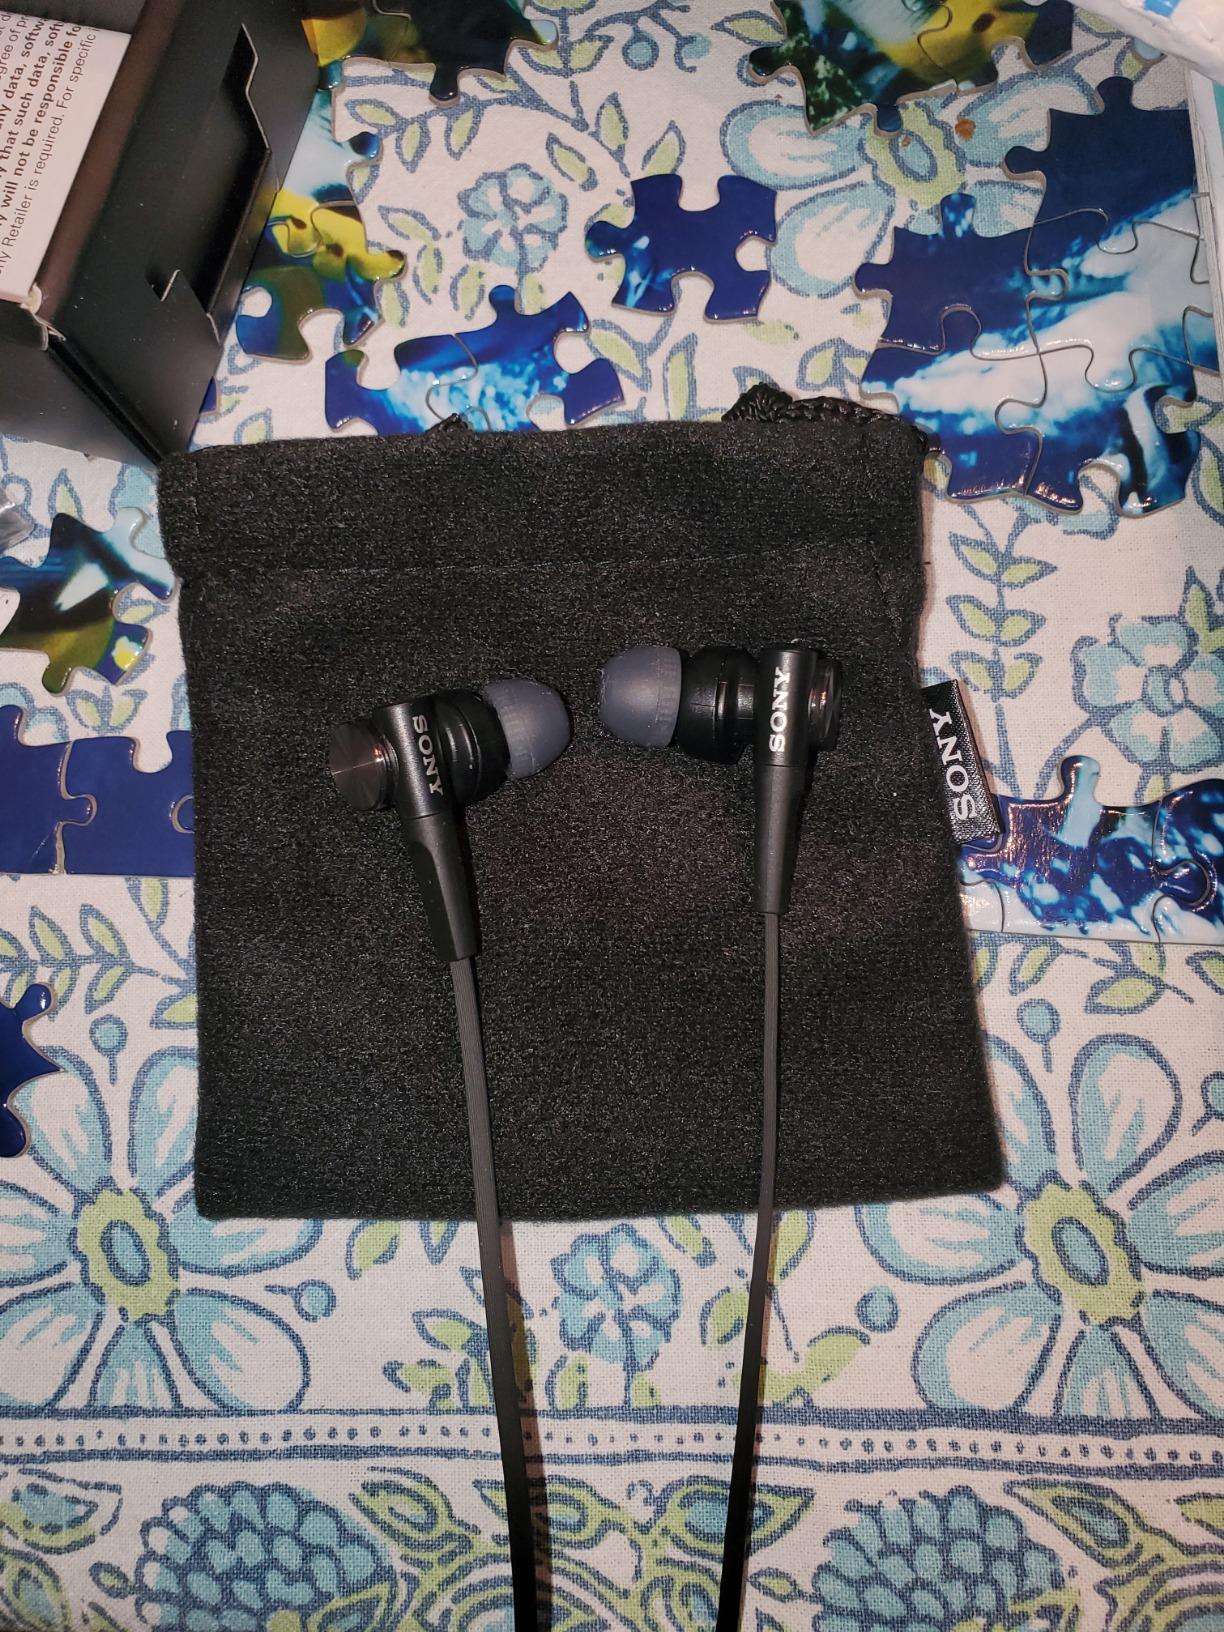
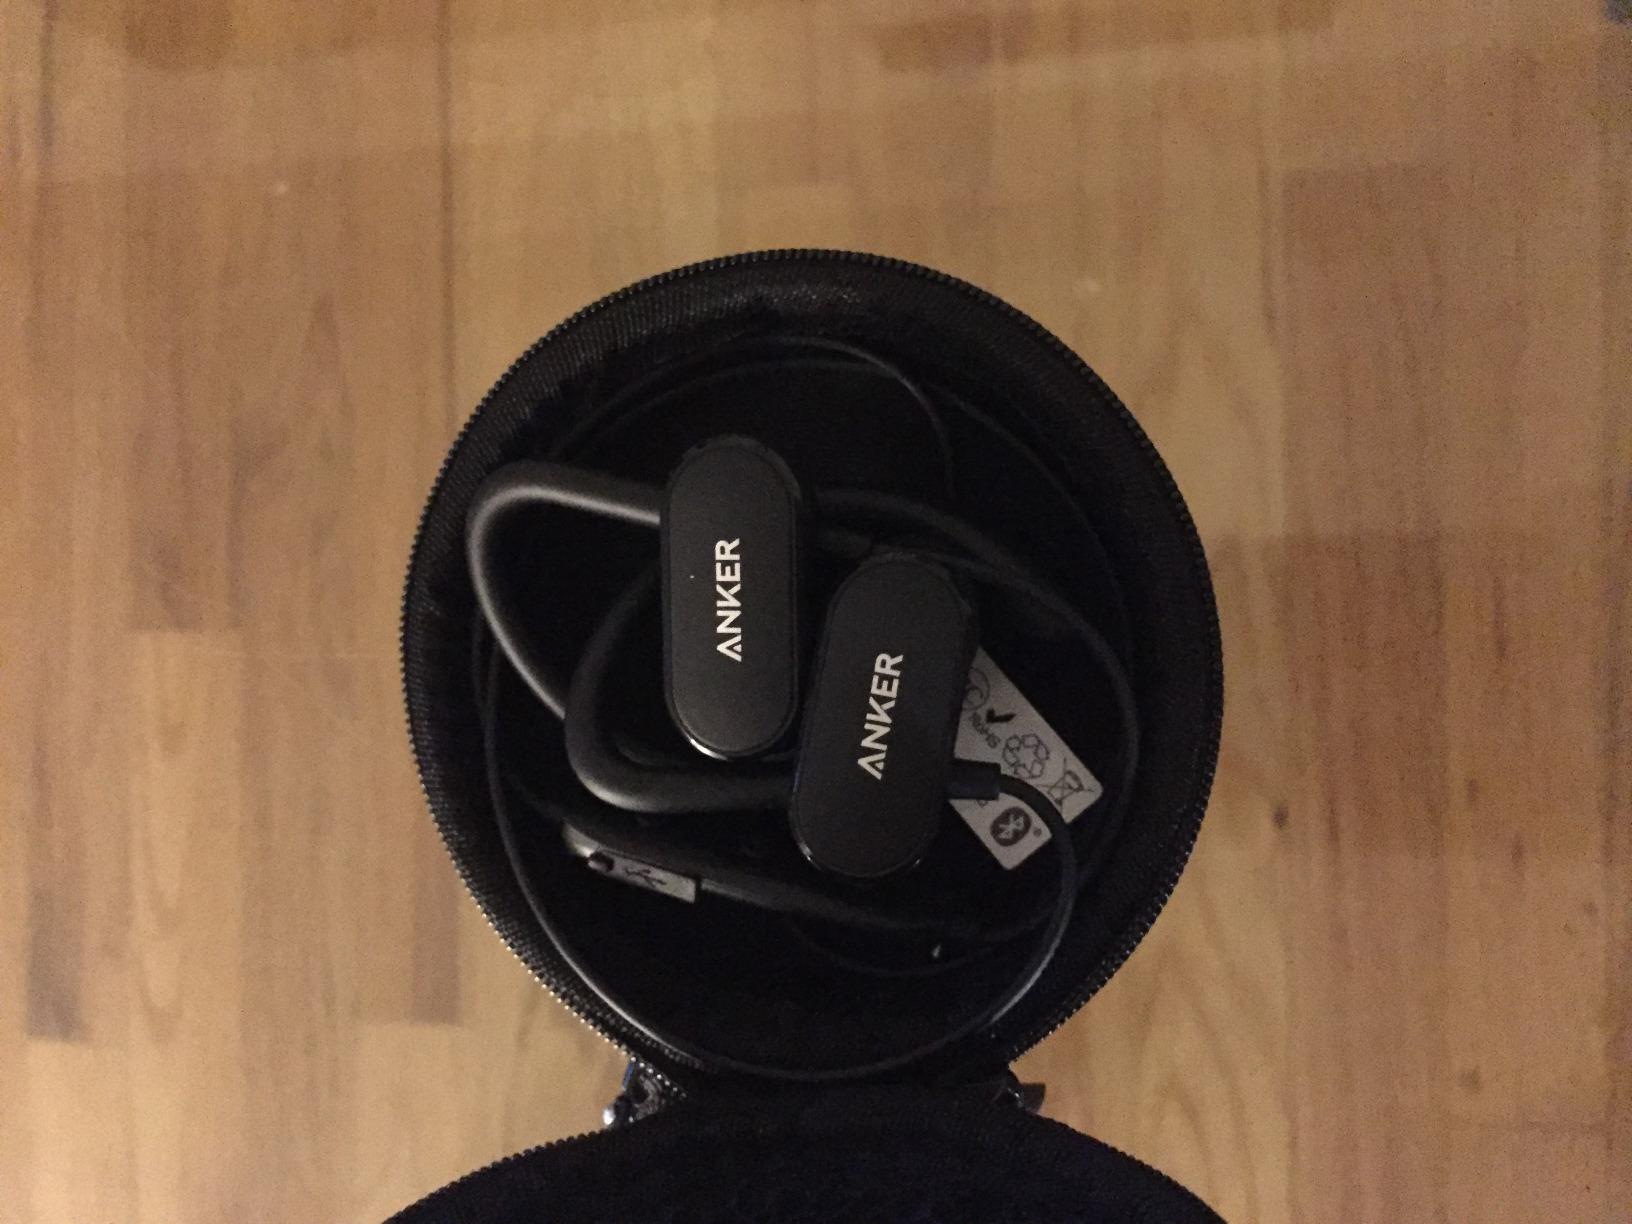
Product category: headphones
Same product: no